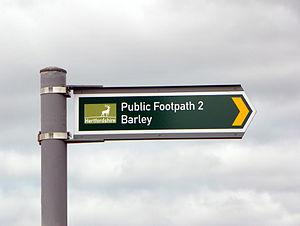
Le droit de passage est un terme utilisé pour décrire «le droit légal, établi par l'usage ou la concession, de passer selon un itinéraire spécifique par des terrains ou des biens appartenant à un autre», ou «un chemin ou une voie faisant l'objet d'un tel droit». Un droit d'accès similaire existe également sur certains terrains publics. Au Canada, en Australie et en Nouvelle-Zélande, ces terres peuvent également être appelées Terres de la Couronne.